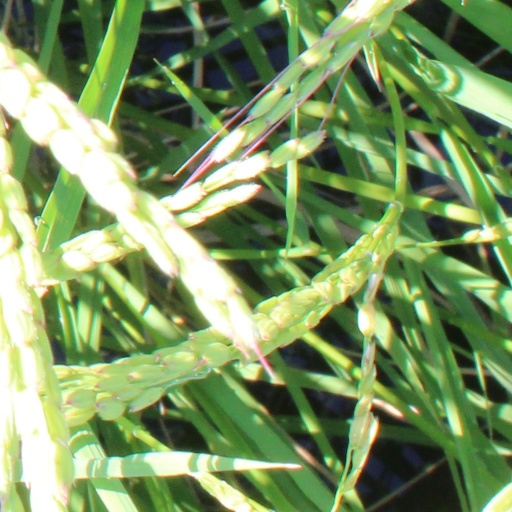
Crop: rice